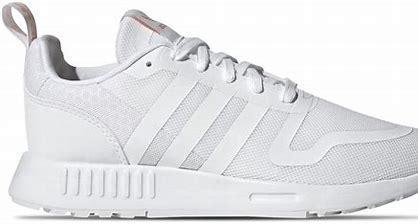
Brand: Adidas
Model: Multix